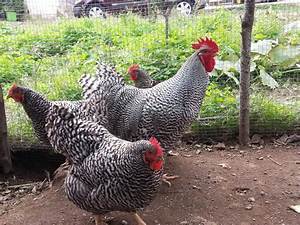
Label: gallina